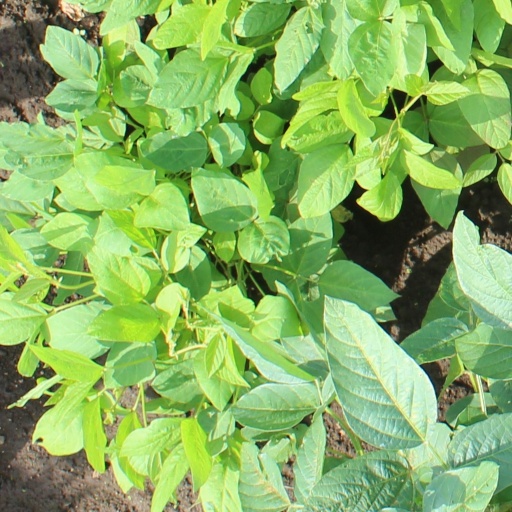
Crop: soybean